Arak University of Technology

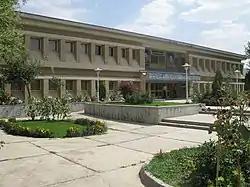
University building

Arak University of Technology ("Danshgah-e Sân'ti-ye Arak"), formerly known as Iran University of Science and Technology, Arak Branch, is one of the engineering universities in Iran, located in the city of Arak.